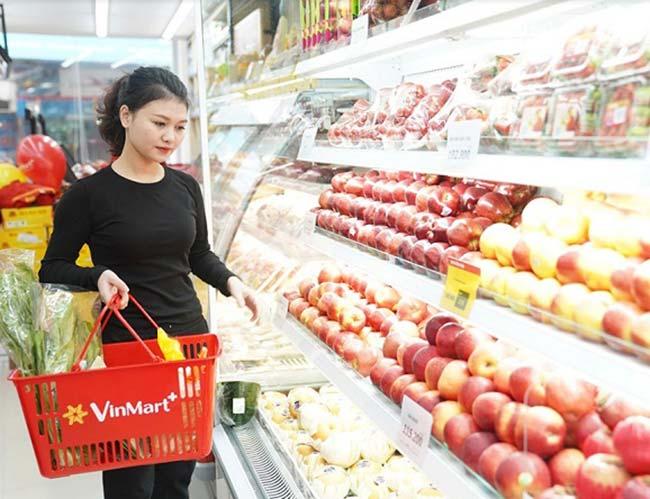
người phụ nữ này mặc áo đen và quần đen